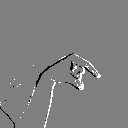
ASL letter: q